Sally Watson House

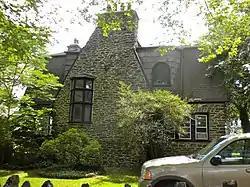
Sally Watson House, June 2010

Sally Watson House is a historic home located in the Germantown neighborhood of Philadelphia, Pennsylvania. It was designed by architect Wilson Eyre and built in 1886 for Sarah R. ("Sallie") Watson (1844-1918). It is a three-story, rubble schist and shingle dwelling in the Shingle style. It has a gambrel roof and measures approximately 43-feet square.